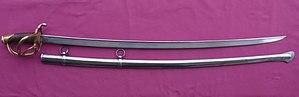
sabre cavalerie légère 1816
Le sabre modèle 1816 de cavalerie légère est un sabre français de cavalerie légère, pour la troupe et les officiers. Il est adopté en 1816 en remplacement du modèle AN IX, de l'AN XI et de l'AN XIII.